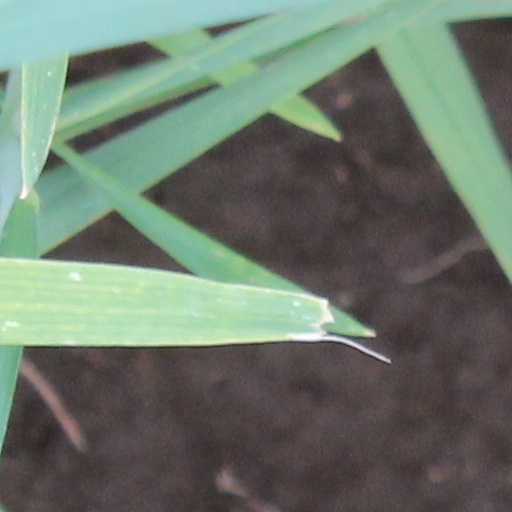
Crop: wheat